Melton Mowbray

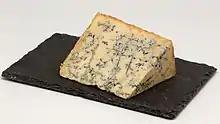
A slice of blue Stilton cheese, cut from a wheel made in the traditional cylindrical shape

Stilton cheese originated as a commercial venture developed to manufacture cheese for sale at the village of Stilton in Cambridgeshire, which has led to claims that the cheese itself originated outside that village. Historical evidence suggests an evolution of the cheese over many years, with some sourced from Melton Mowbray or surroundings. Stilton is still made in the town at the Tuxford & Tebbutt creamery, one of only six dairies licensed to do so. Makers in Cambridgeshire cannot call their cheese Stilton, even if it is made there. The earliest reference cited is Daniel Defoe, who in 1724 called the cheese he ate at Stilton "the English Parmesan". Growth of business from travellers on the Great North Road and from sales to London led to a need to source more cheese from further afield, including the Melton region, and over time the modern blue cheese developed.